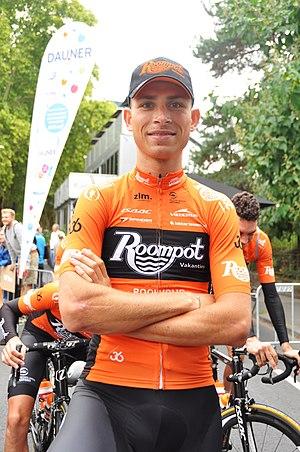
Martijn Budding, né le 31 août 1995 à Veenendaal, est un coureur cycliste néerlandais, membre de l'équipe Riwal Securitas.